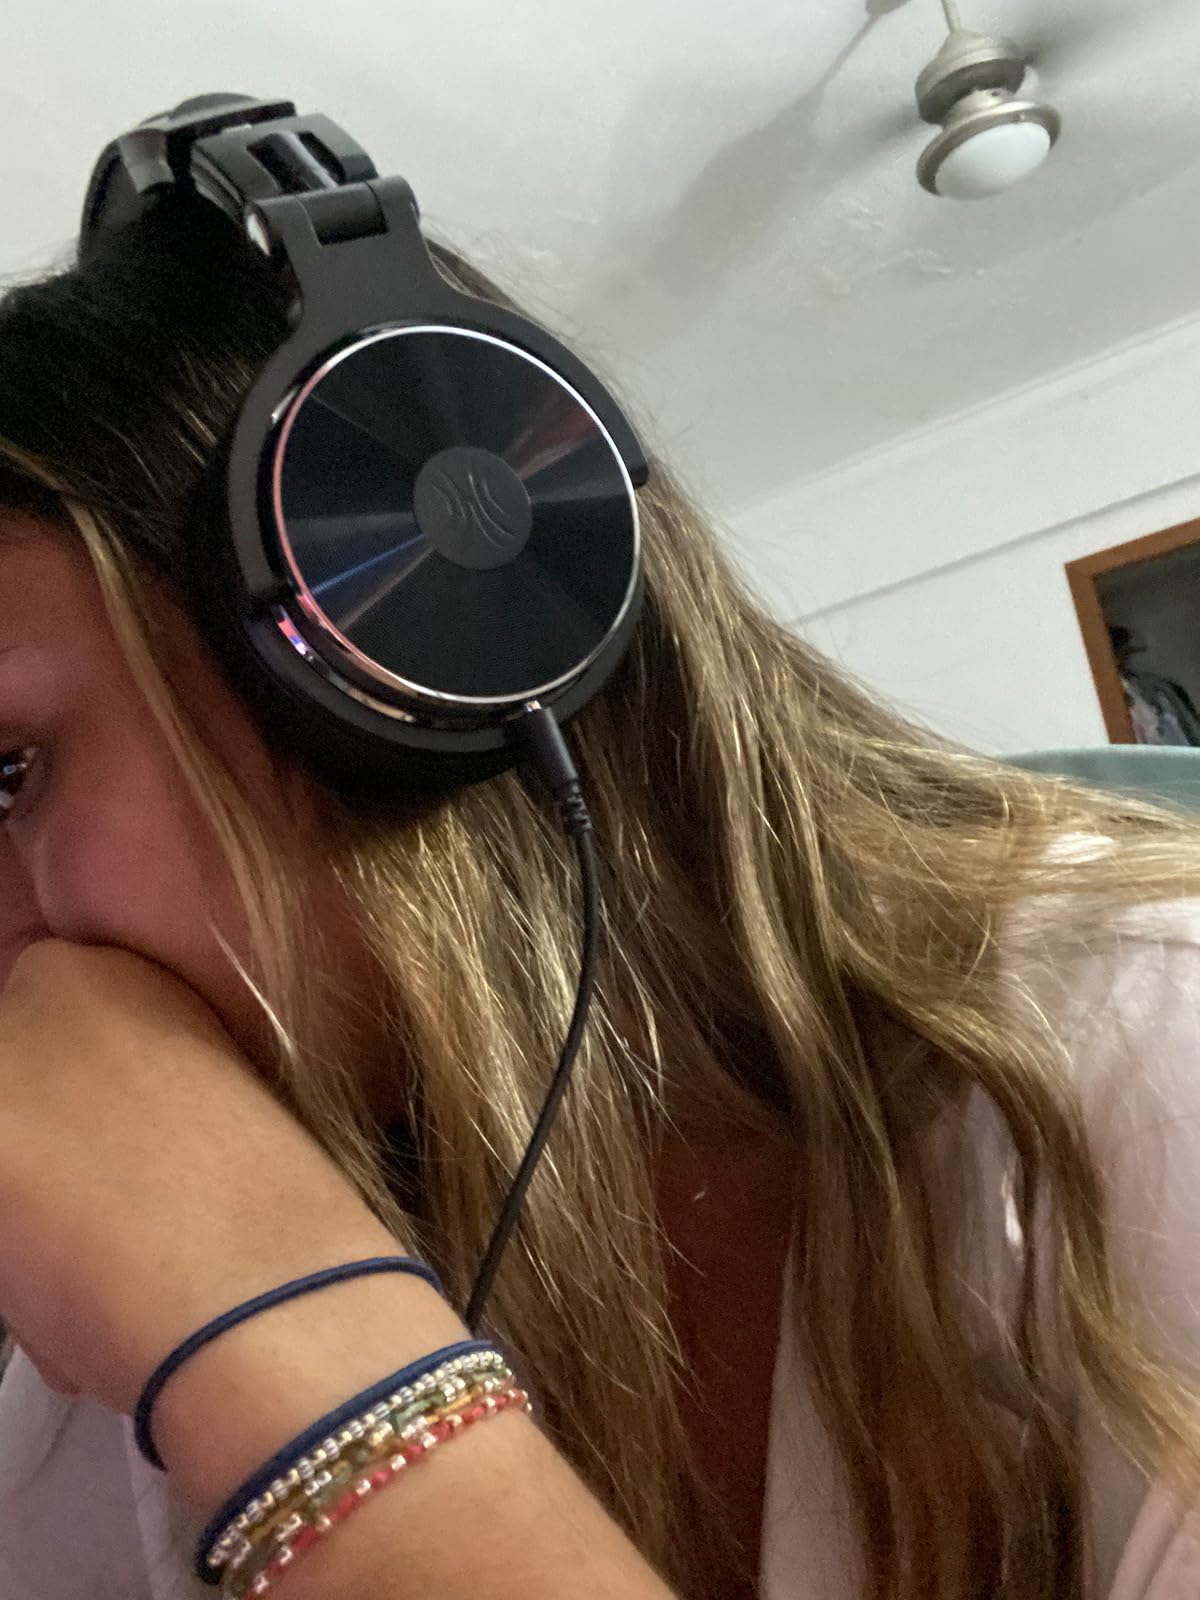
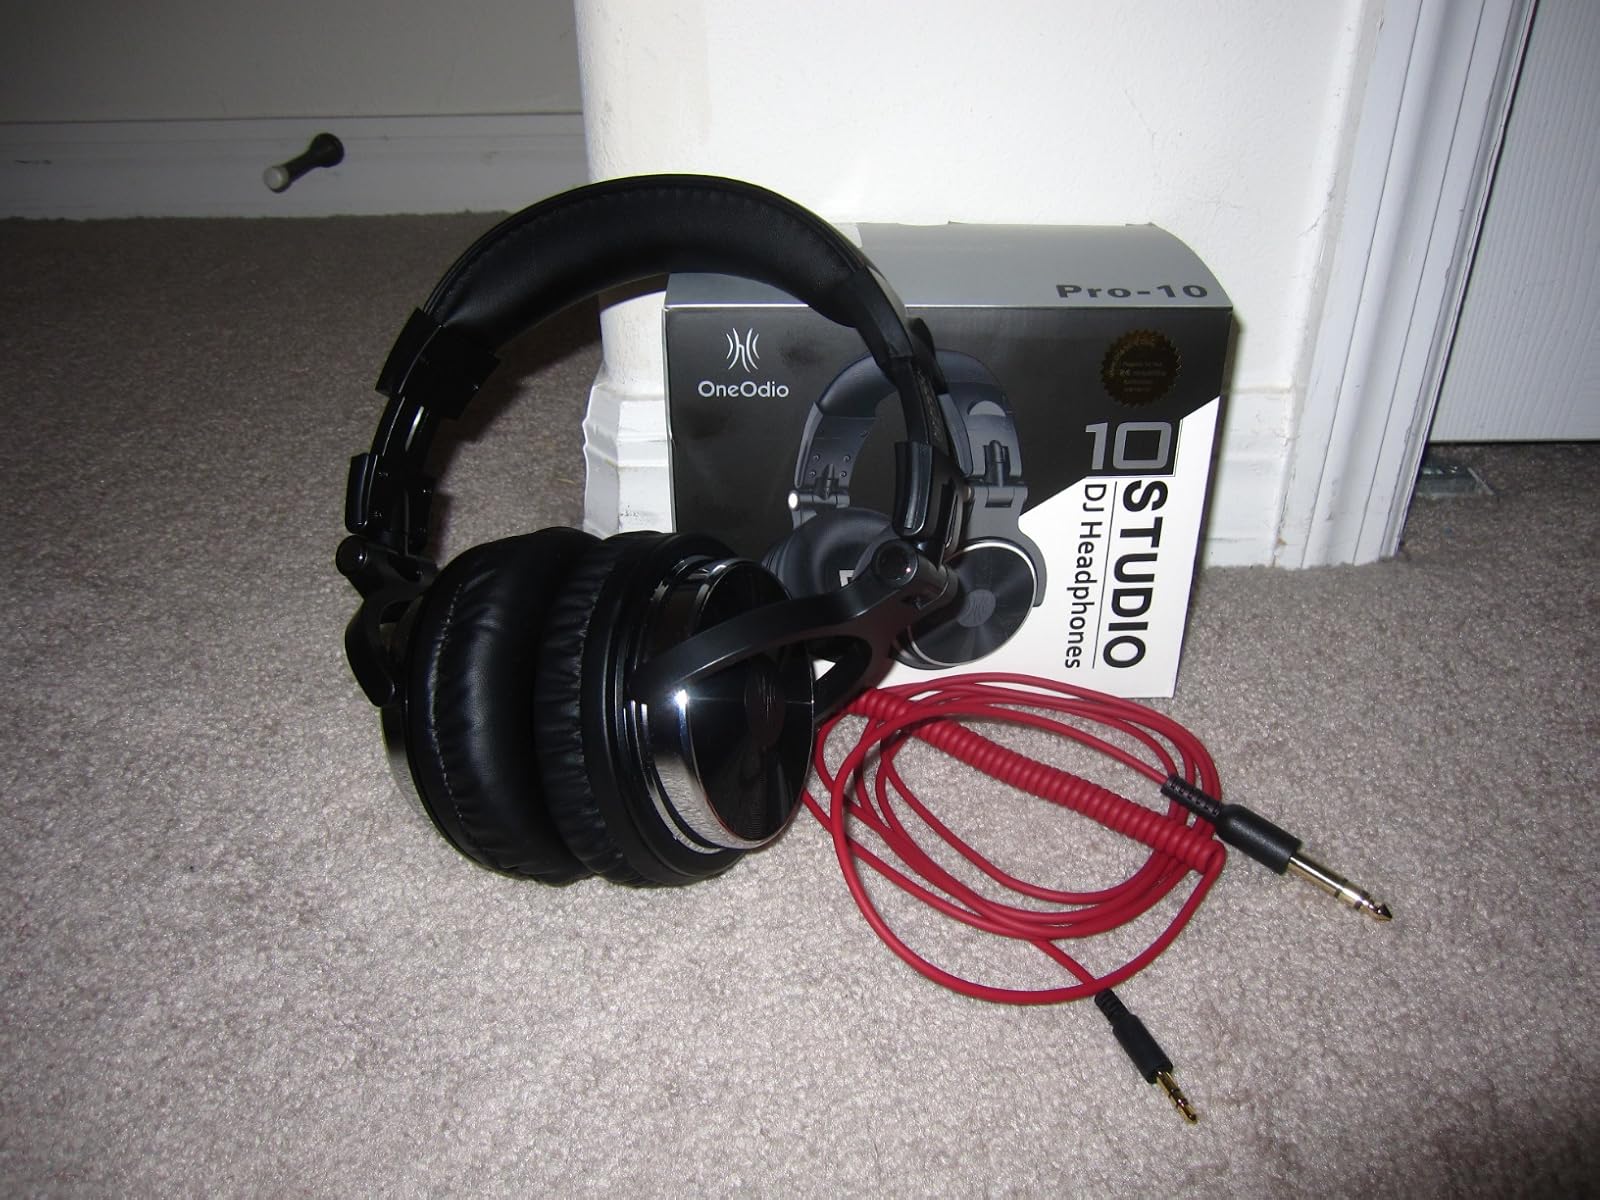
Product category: headphones
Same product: yes